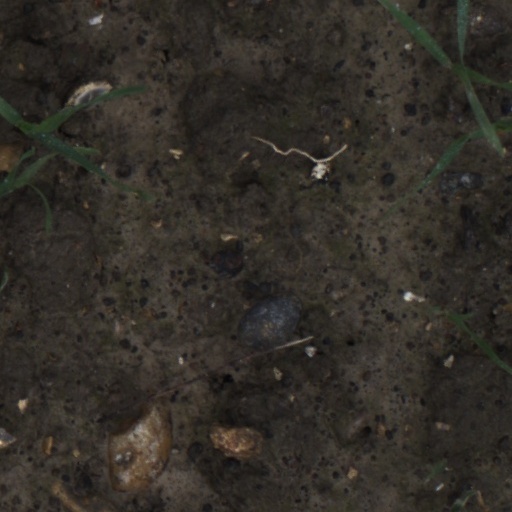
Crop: wheat